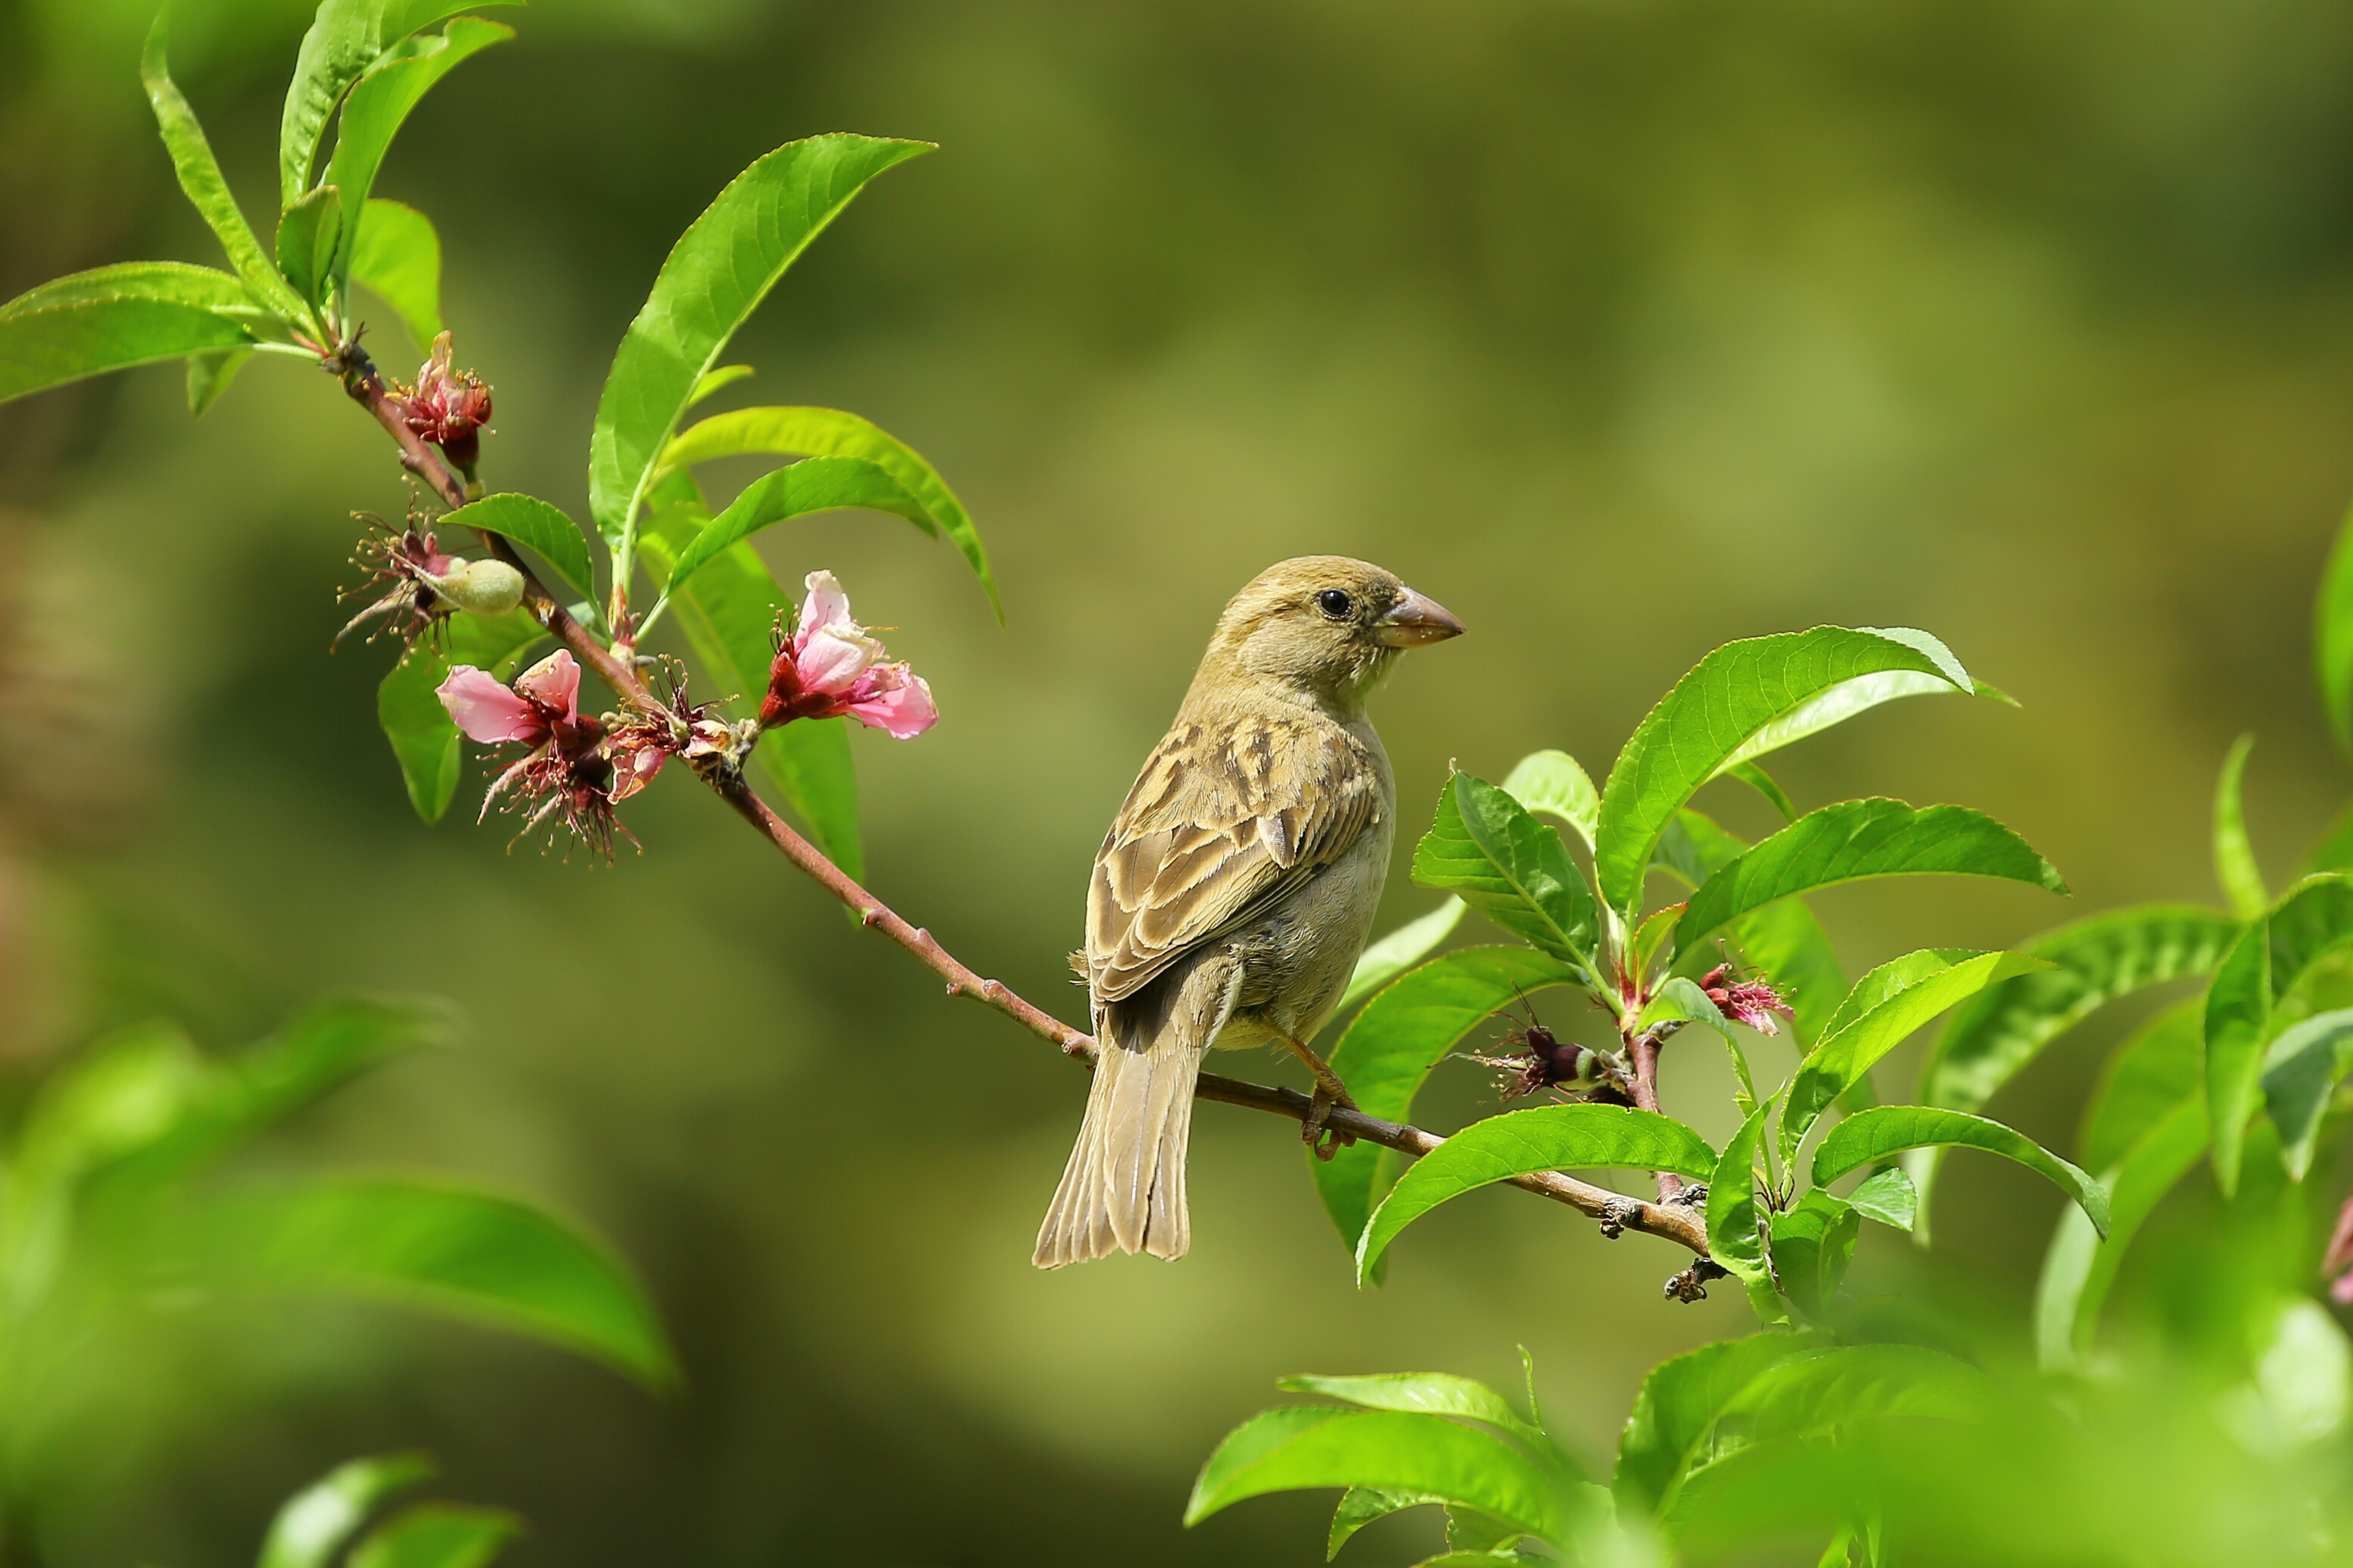
nature, branch, bird, plant, flower, animal, wildlife, green, beak, perch, hummingbird, botany, fauna, flowers, close up, vertebrate, sparrow, finch, perching bird